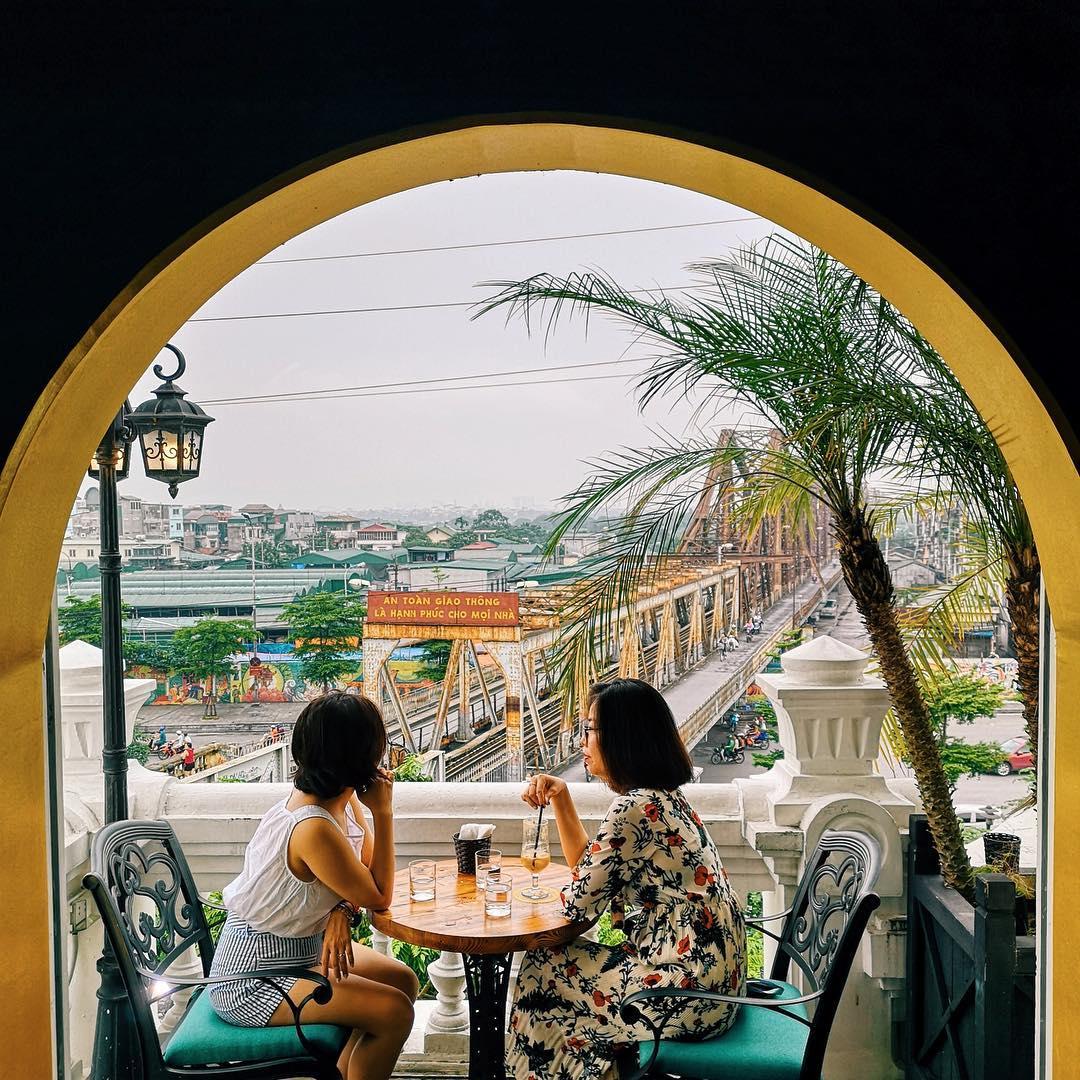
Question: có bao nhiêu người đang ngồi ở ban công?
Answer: hai người